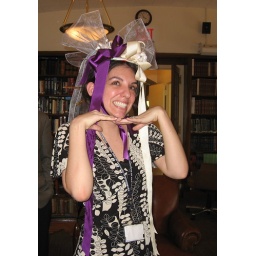
So cute in my bow hat